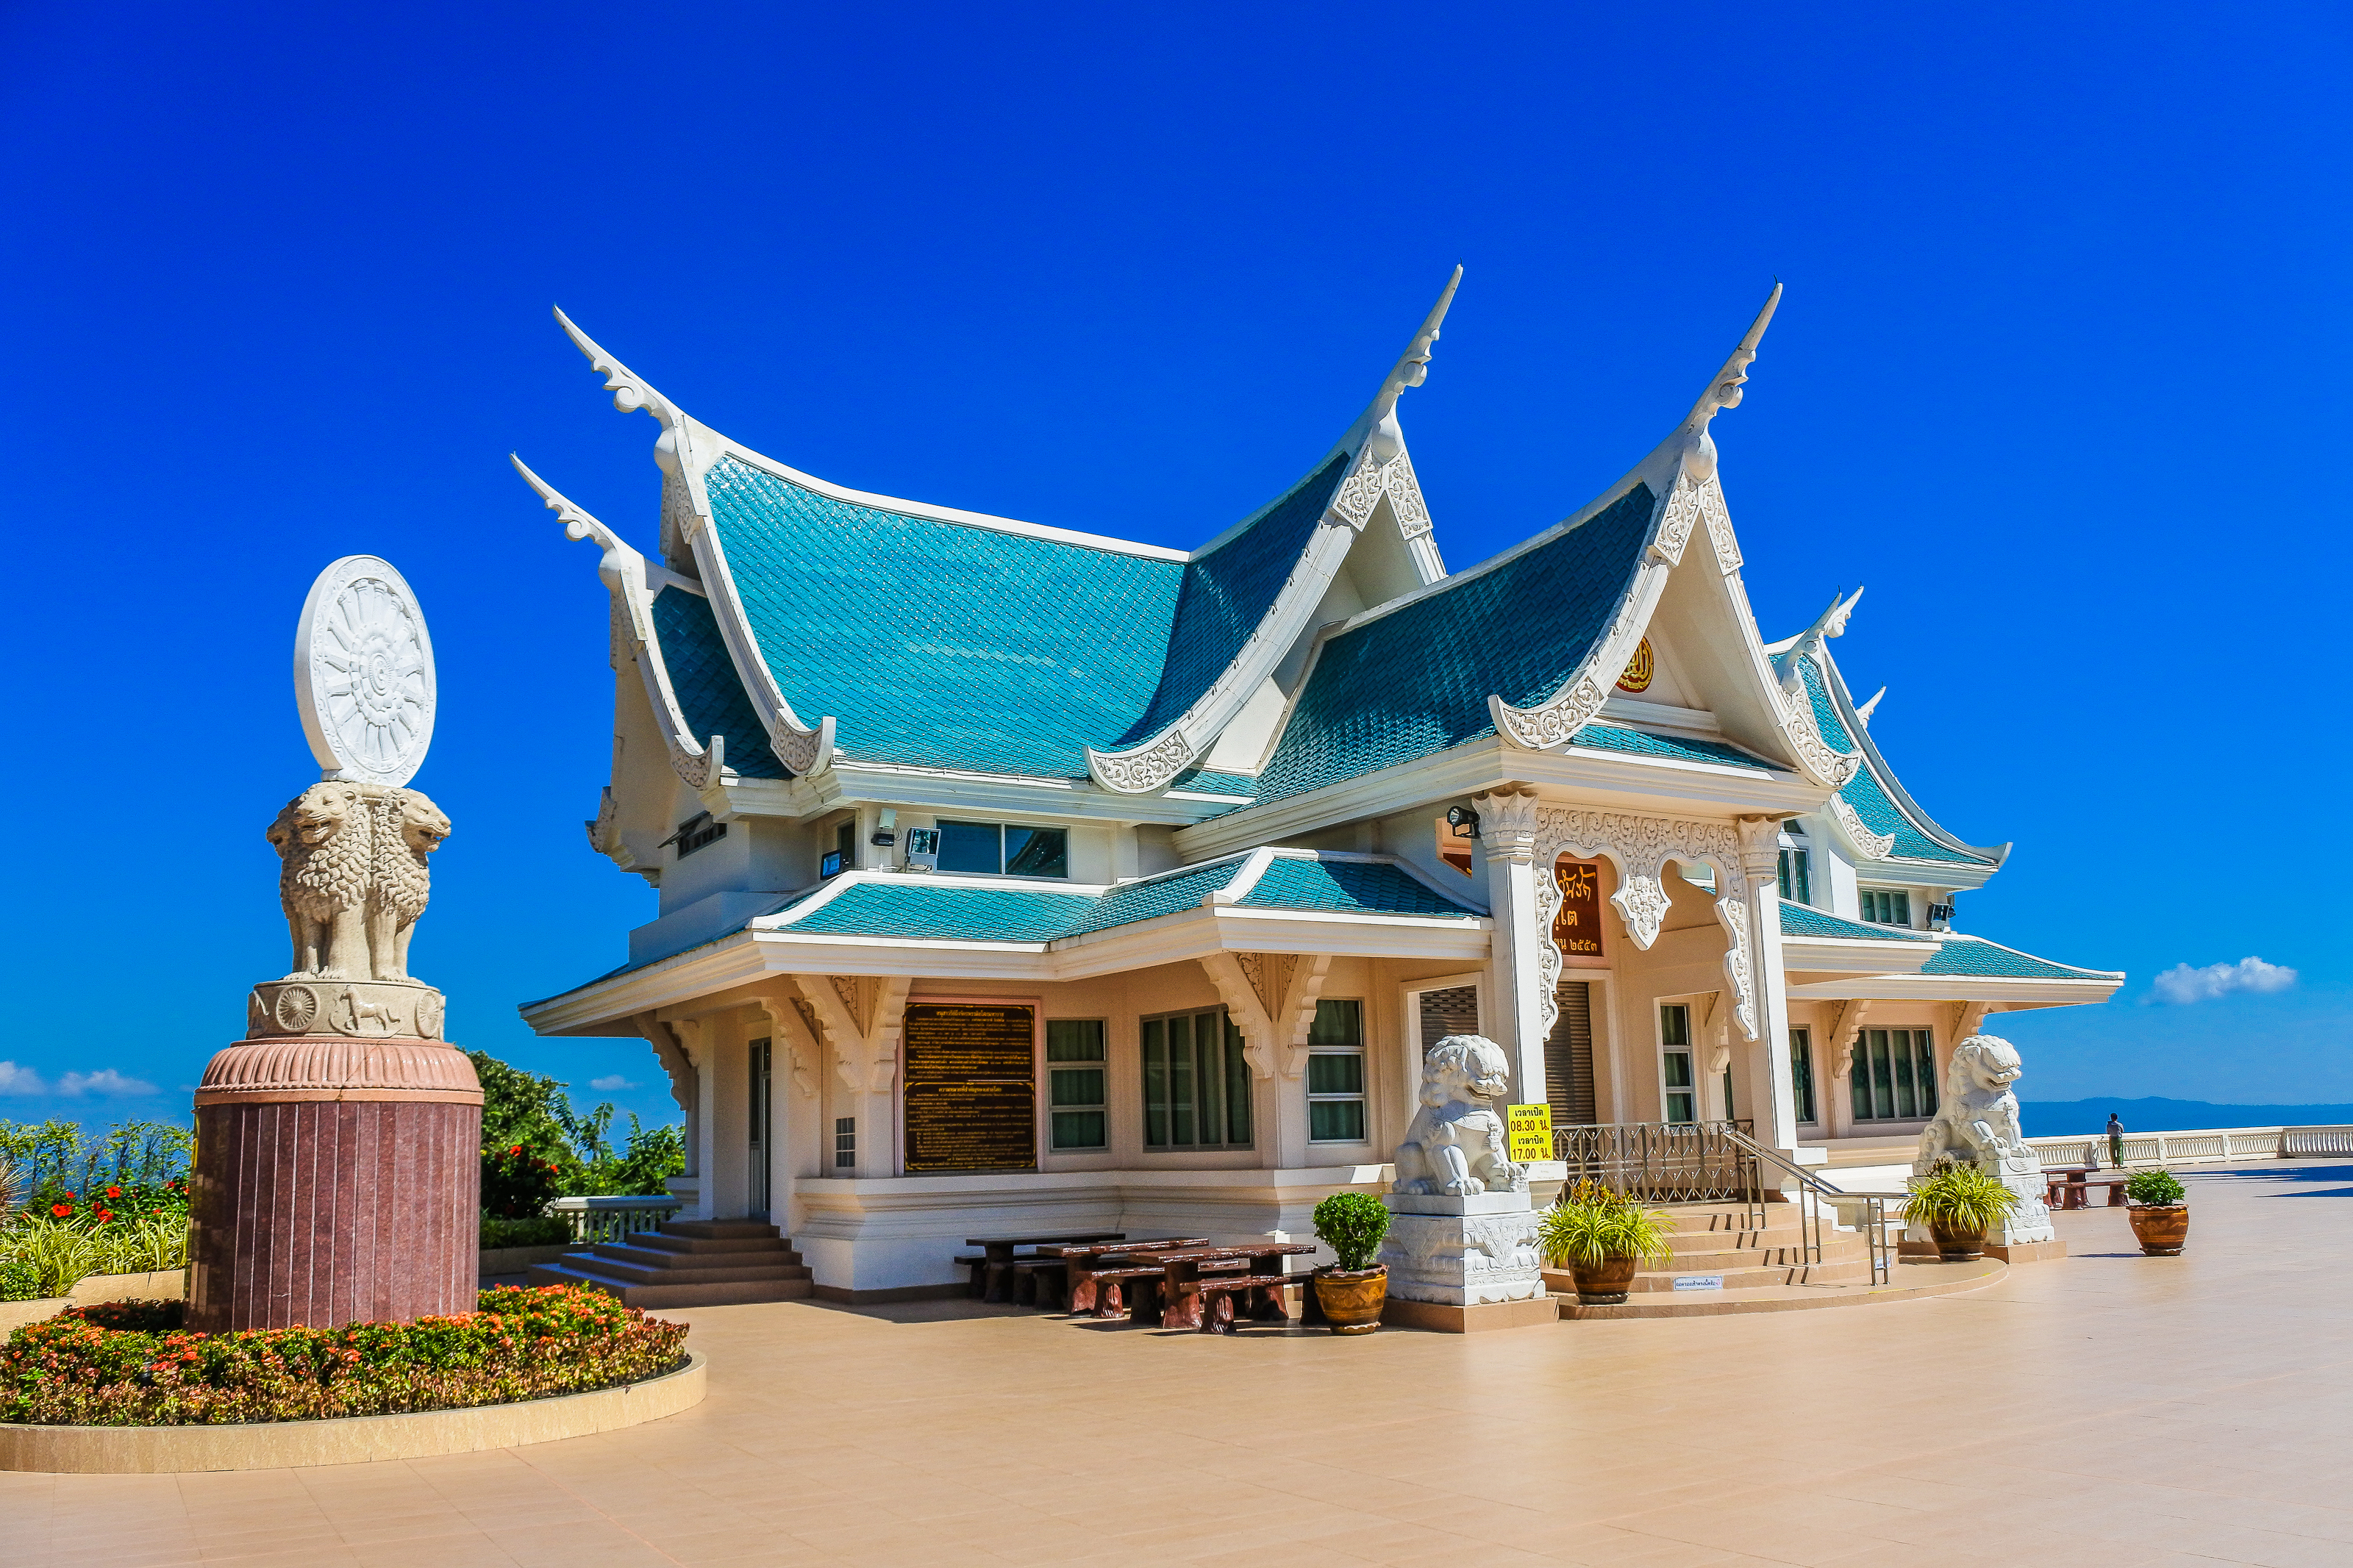
kon, building, design, thailand, udon, decoration, architecture, art, udonthani, old, texture, thai, abstract, wat, buddhism, ancient, religion, pa, background, culture, buddhist, temple, thani, phu, travel, landmark, property, chinese architecture, house, place of worship, home, sky, tourism, tourist attraction, real estate, vacation, shrine, roof, facade, historic site, leisure, mansion, japanese architecture